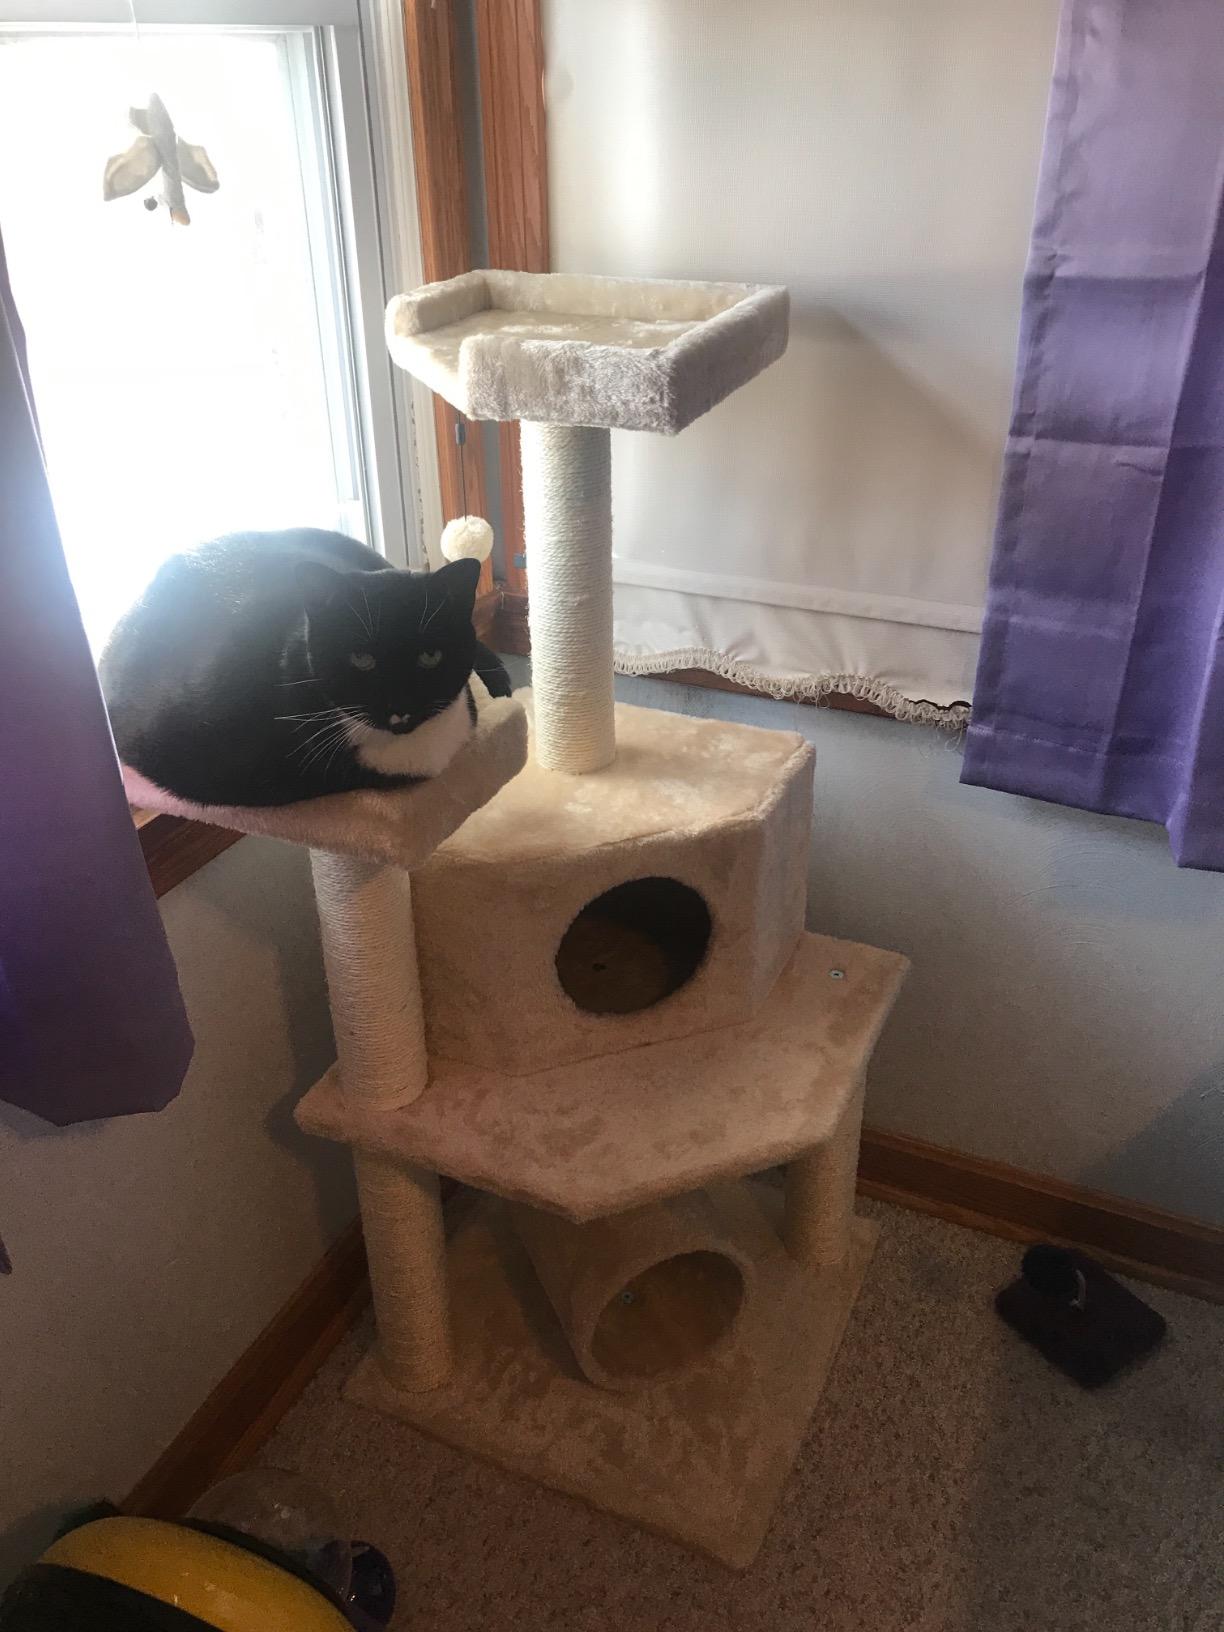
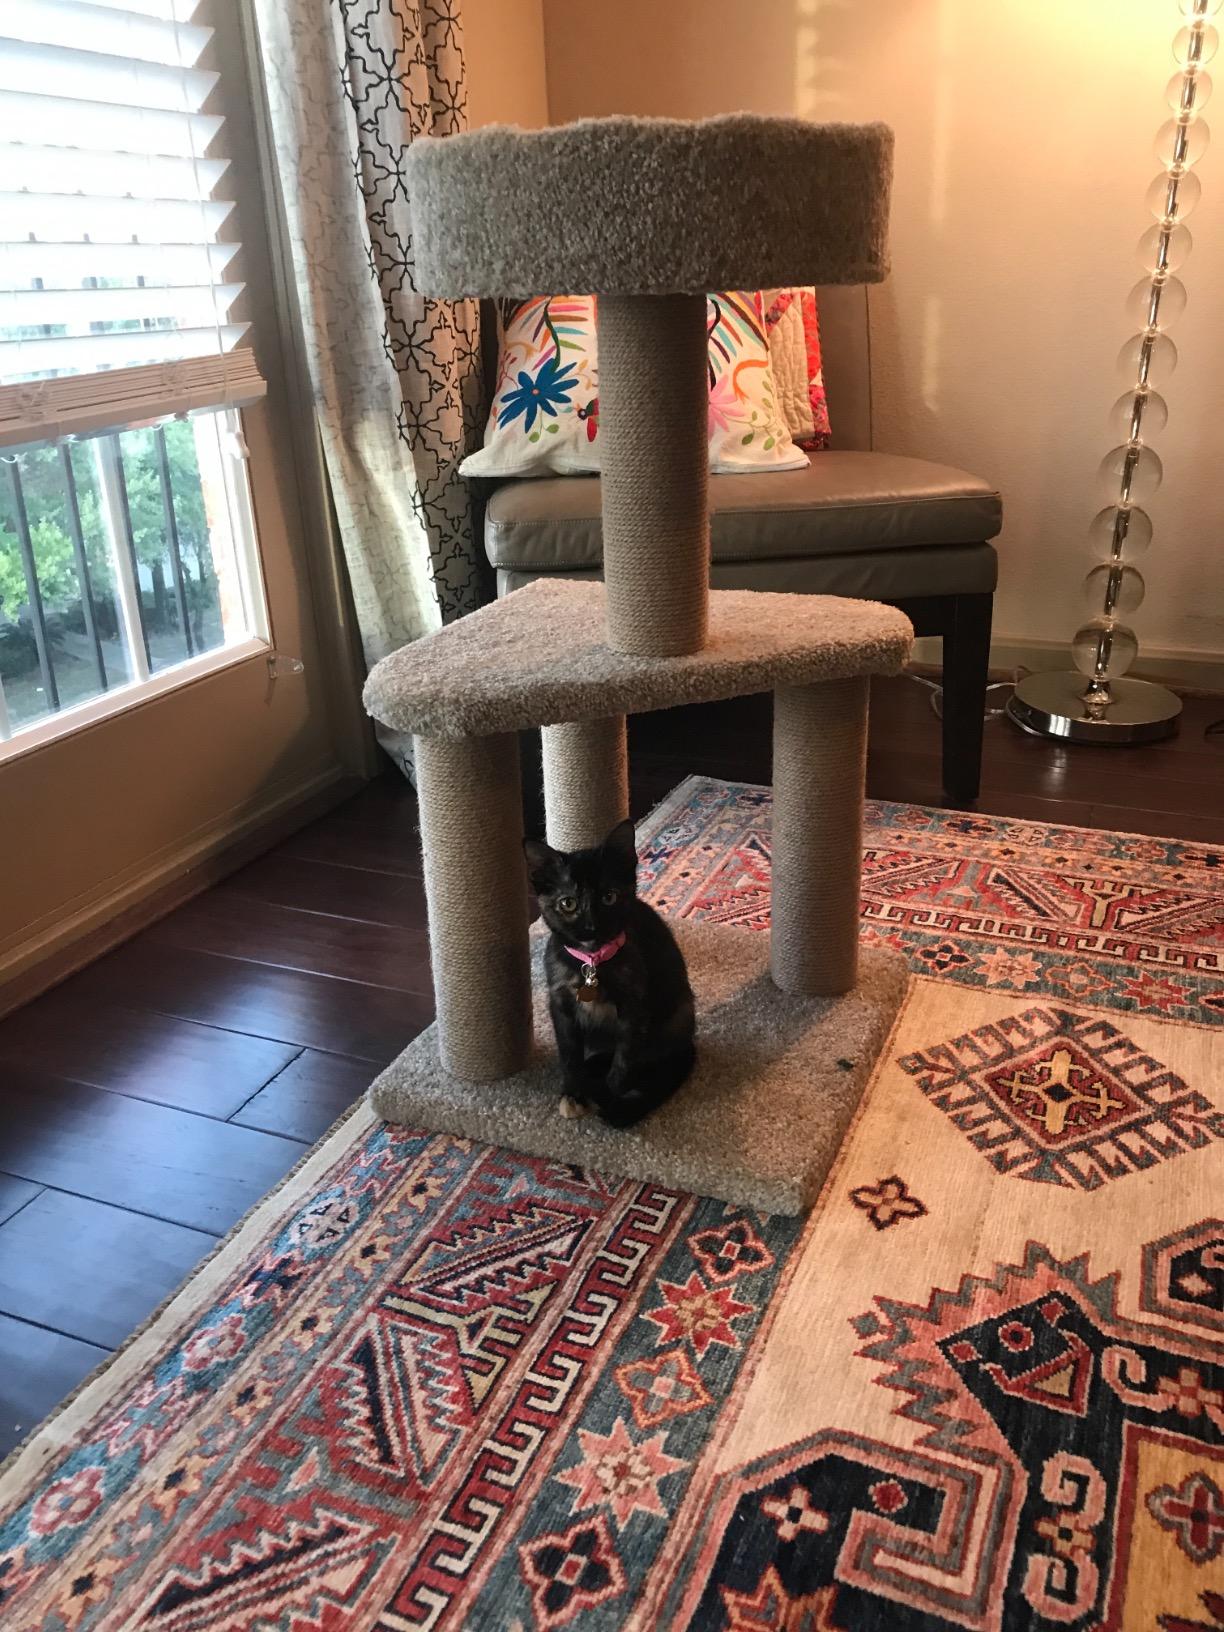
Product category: items_cat tree
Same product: no